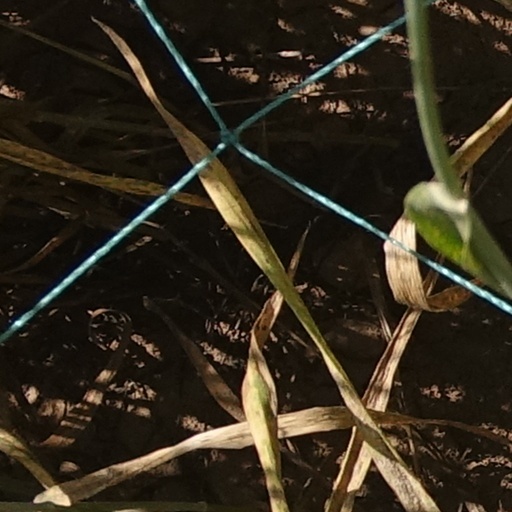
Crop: wheat